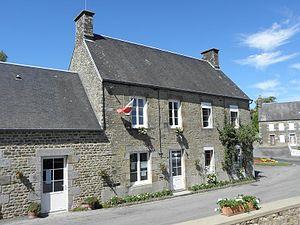
Mairie de Saint-Loup (50).
Saint-Loup est une commune française, située dans le département de la Manche en région Normandie, peuplée de 708 habitants.